Airliner

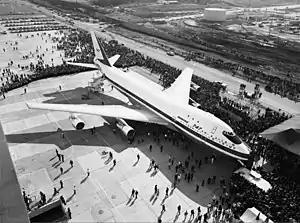
The first wide-body aircraft, the Boeing 747, rolled out in September 1968

In the United Kingdom, the Brabazon Committee was formed in 1942 under John Moore-Brabazon, 1st Baron Brabazon of Tara to forecast advances in aviation technology and the air transport needs of the postwar British Empire (in South Asia, Africa, and the Near and Far East) and Commonwealth (Australia, Canada, New Zealand). For British use, multi-engine aircraft types were allegedly split between the US for military transport aircraft and the UK for heavy bombers. That such a policy was suggested or implemented have been disputed, at least by Sir Peter Masefield. British aircraft manufacturers were tied up to fulfill military requirements, and had no free capacity to address other matters though the war.